BNS Prottoy

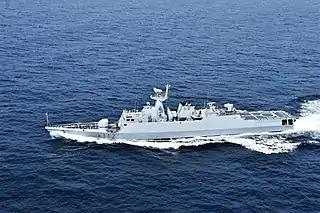
BNS Prottoy, during Bongosagar exercise with Indian Navy

BNS "Prottoy" is a Type 056 stealth surface warfare guided missile corvette of Bangladesh Navy. She was built at Wuchang Shipyard of China. She is the second corvette of the class for the Bangladesh Navy. The ship is serving the Bangladesh Navy since 2016.